Jack Kroll (labor leader)

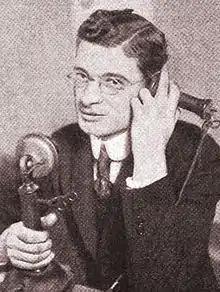
Sidney Hillman (1922), shortly after Kroll began working for him at the ACW

In 1901, Kroll became a clothing cutter, first in Rochester, then in Chicago in 1901. By 1910, he had become a volunteer labor organizer. In 1920, he joined the Amalgamated Clothing Workers (ACW), founded in 1914 by Sidney Hillman. He worked in the New York City office.